Midnight (1939 film)

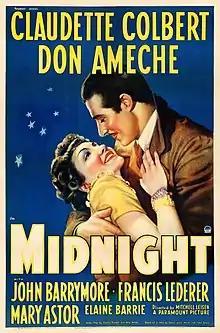
Theatrical release poster

Midnight is a 1939 American screwball comedy film directed by Mitchell Leisen and starring Claudette Colbert, Don Ameche, John Barrymore, Francis Lederer, Mary Astor, and Elaine Barrie. Written by Charles Brackett and Billy Wilder and based on a story by Edwin Justus Mayer and Franz Schulz, the film is about an unemployed American showgirl stranded in Paris who is set up by a millionaire to break up his wife's affair with another man.